Contract field team

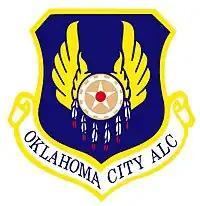
Oklahoma City Air Logistics Center Shield

The official USAF definition of CFT is: "A group of skilled contractor maintenance personnel who are provided with government furnished special tools, equipment, and supplies to accomplish maintenance on site at operational bases. The contractor provides supervision, people and hand tools."